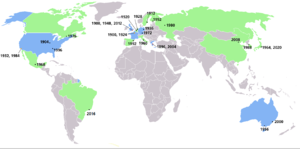
Sommer-OL / Værtsbyer for sommer-OL
Kort over hvor sommer-OL er blevet afholdt. Lande markeret med grønt har afholdt sommer-OL én gang, mens lande markeret med blåt har afholdt det to eller flere gange. Byer markeret med sort prik har afholdt sommer-OL én gang, mens orange prikker markerer de byer, der har gjort det to gange. Fremtidige sommer-OL er markeret med kursiv.
Sommer-OL er en international multi-sportsbegivenhed som afholdes hvert fjerde år. De olympiske sommerlege er den mest prestigefyldte sportskonkurrence i verden. De Olympiske Lege blev afholdt første gang i 1896 i Athen, Grækenland. Legene er nummereret med romertal; aflyste lege indgår også i nummereringen. Jubileumslegene i 1906 regnes ikke med i de officielle statistikker fra Den Internationale Olympiske Komité, men sportsstatistikere og andre interesserede tager dem som oftest med i deres statistikker. Legene er medregnet i lister i denne artikel.